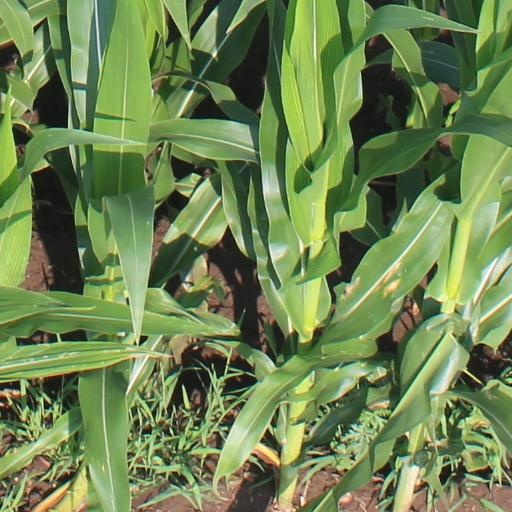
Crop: maize; corn